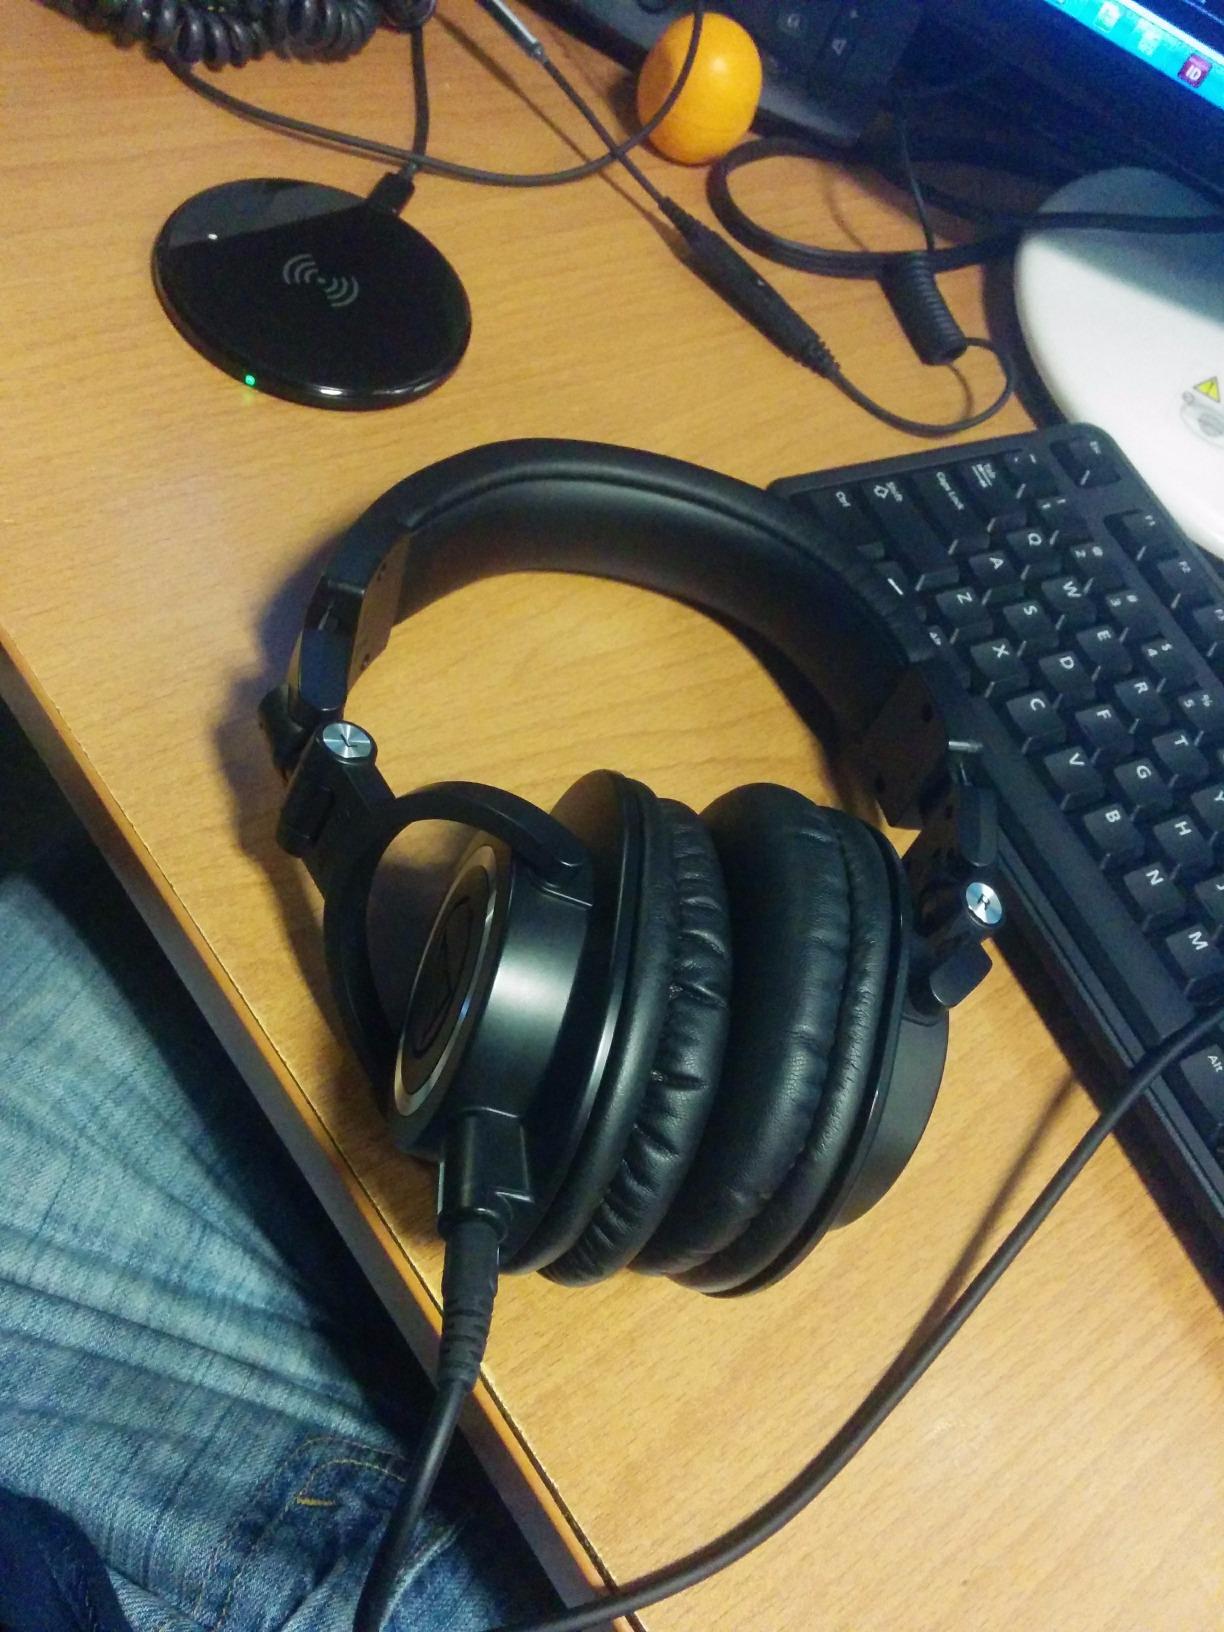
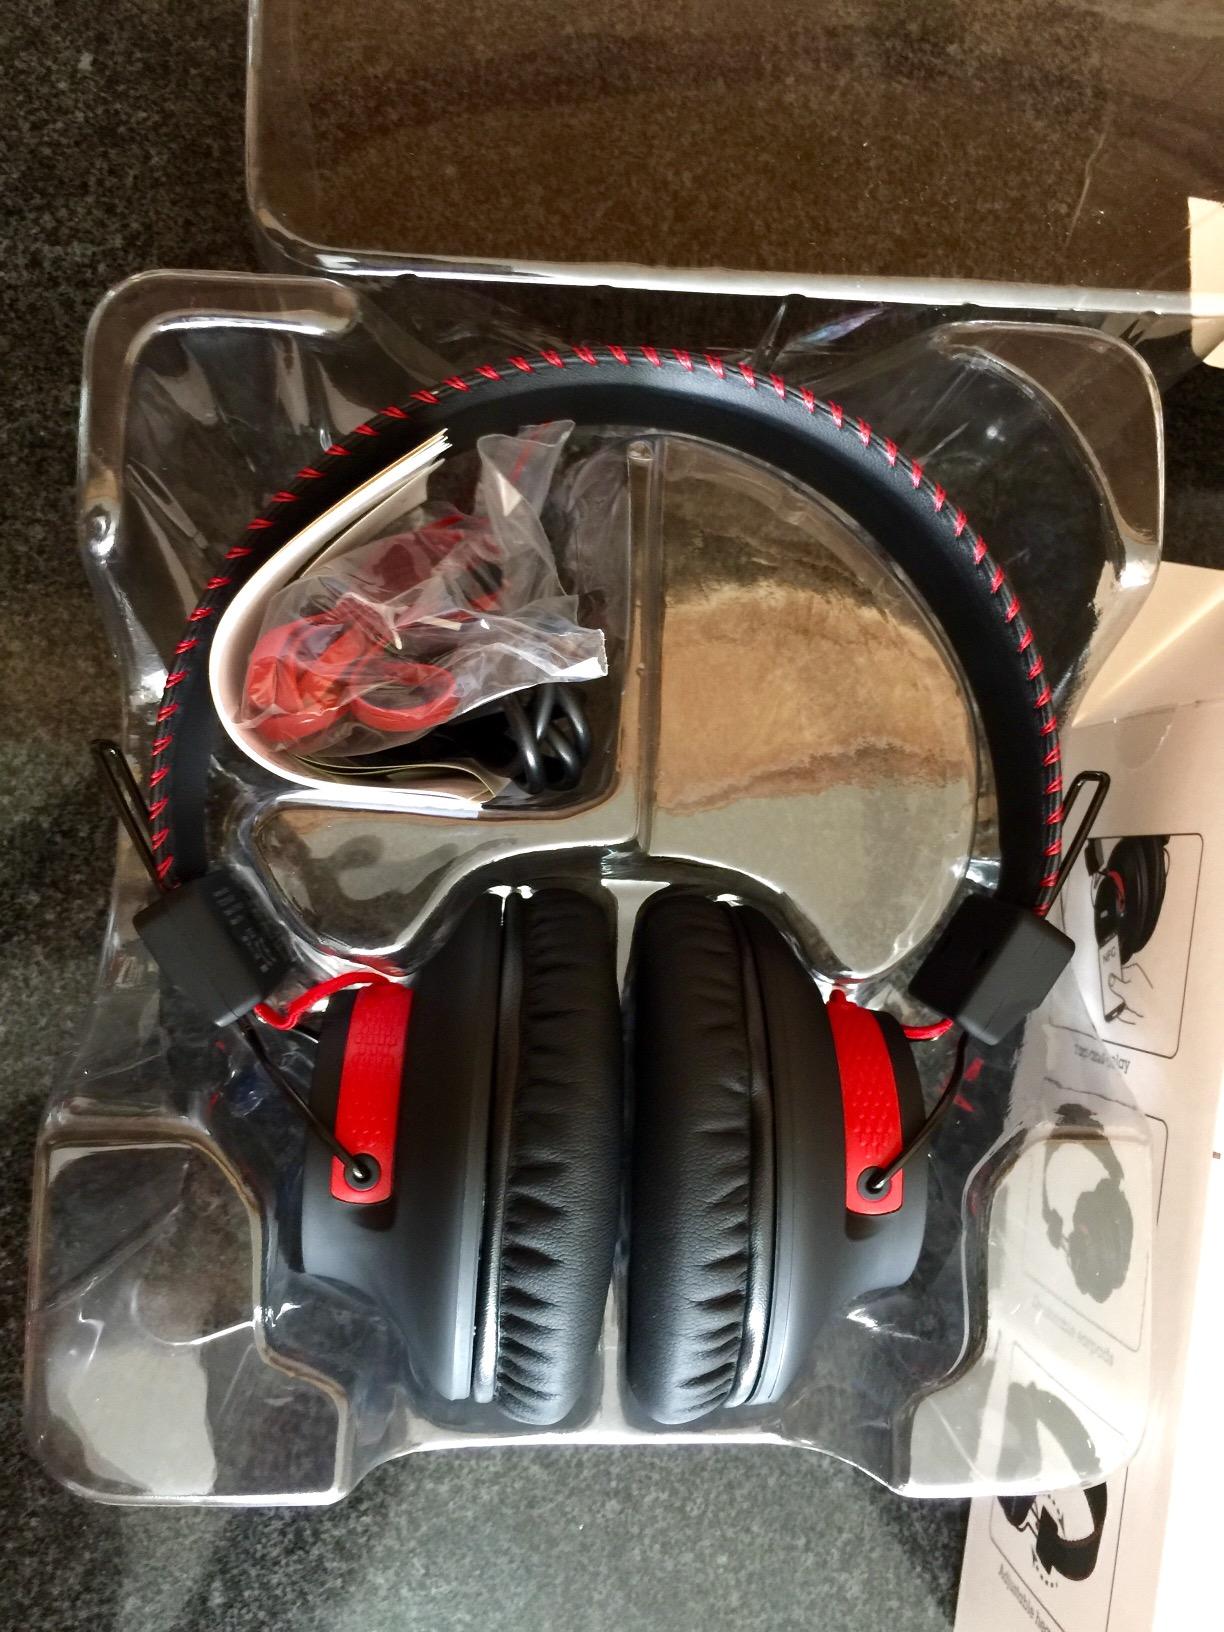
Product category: headphones
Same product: no